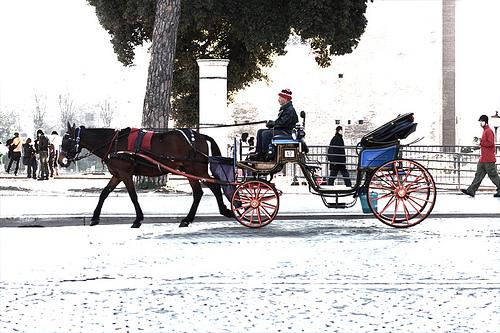
Weather: snow or frosty